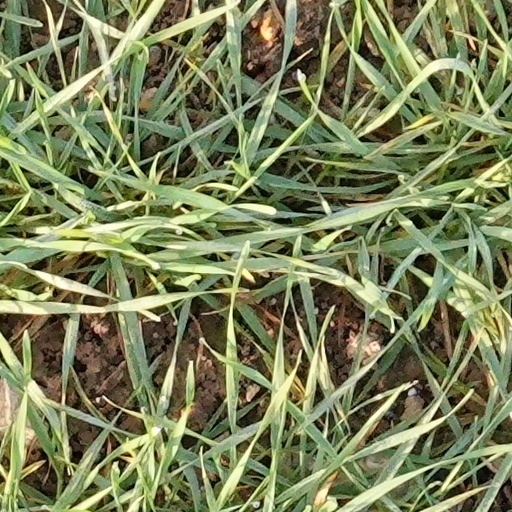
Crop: wheat